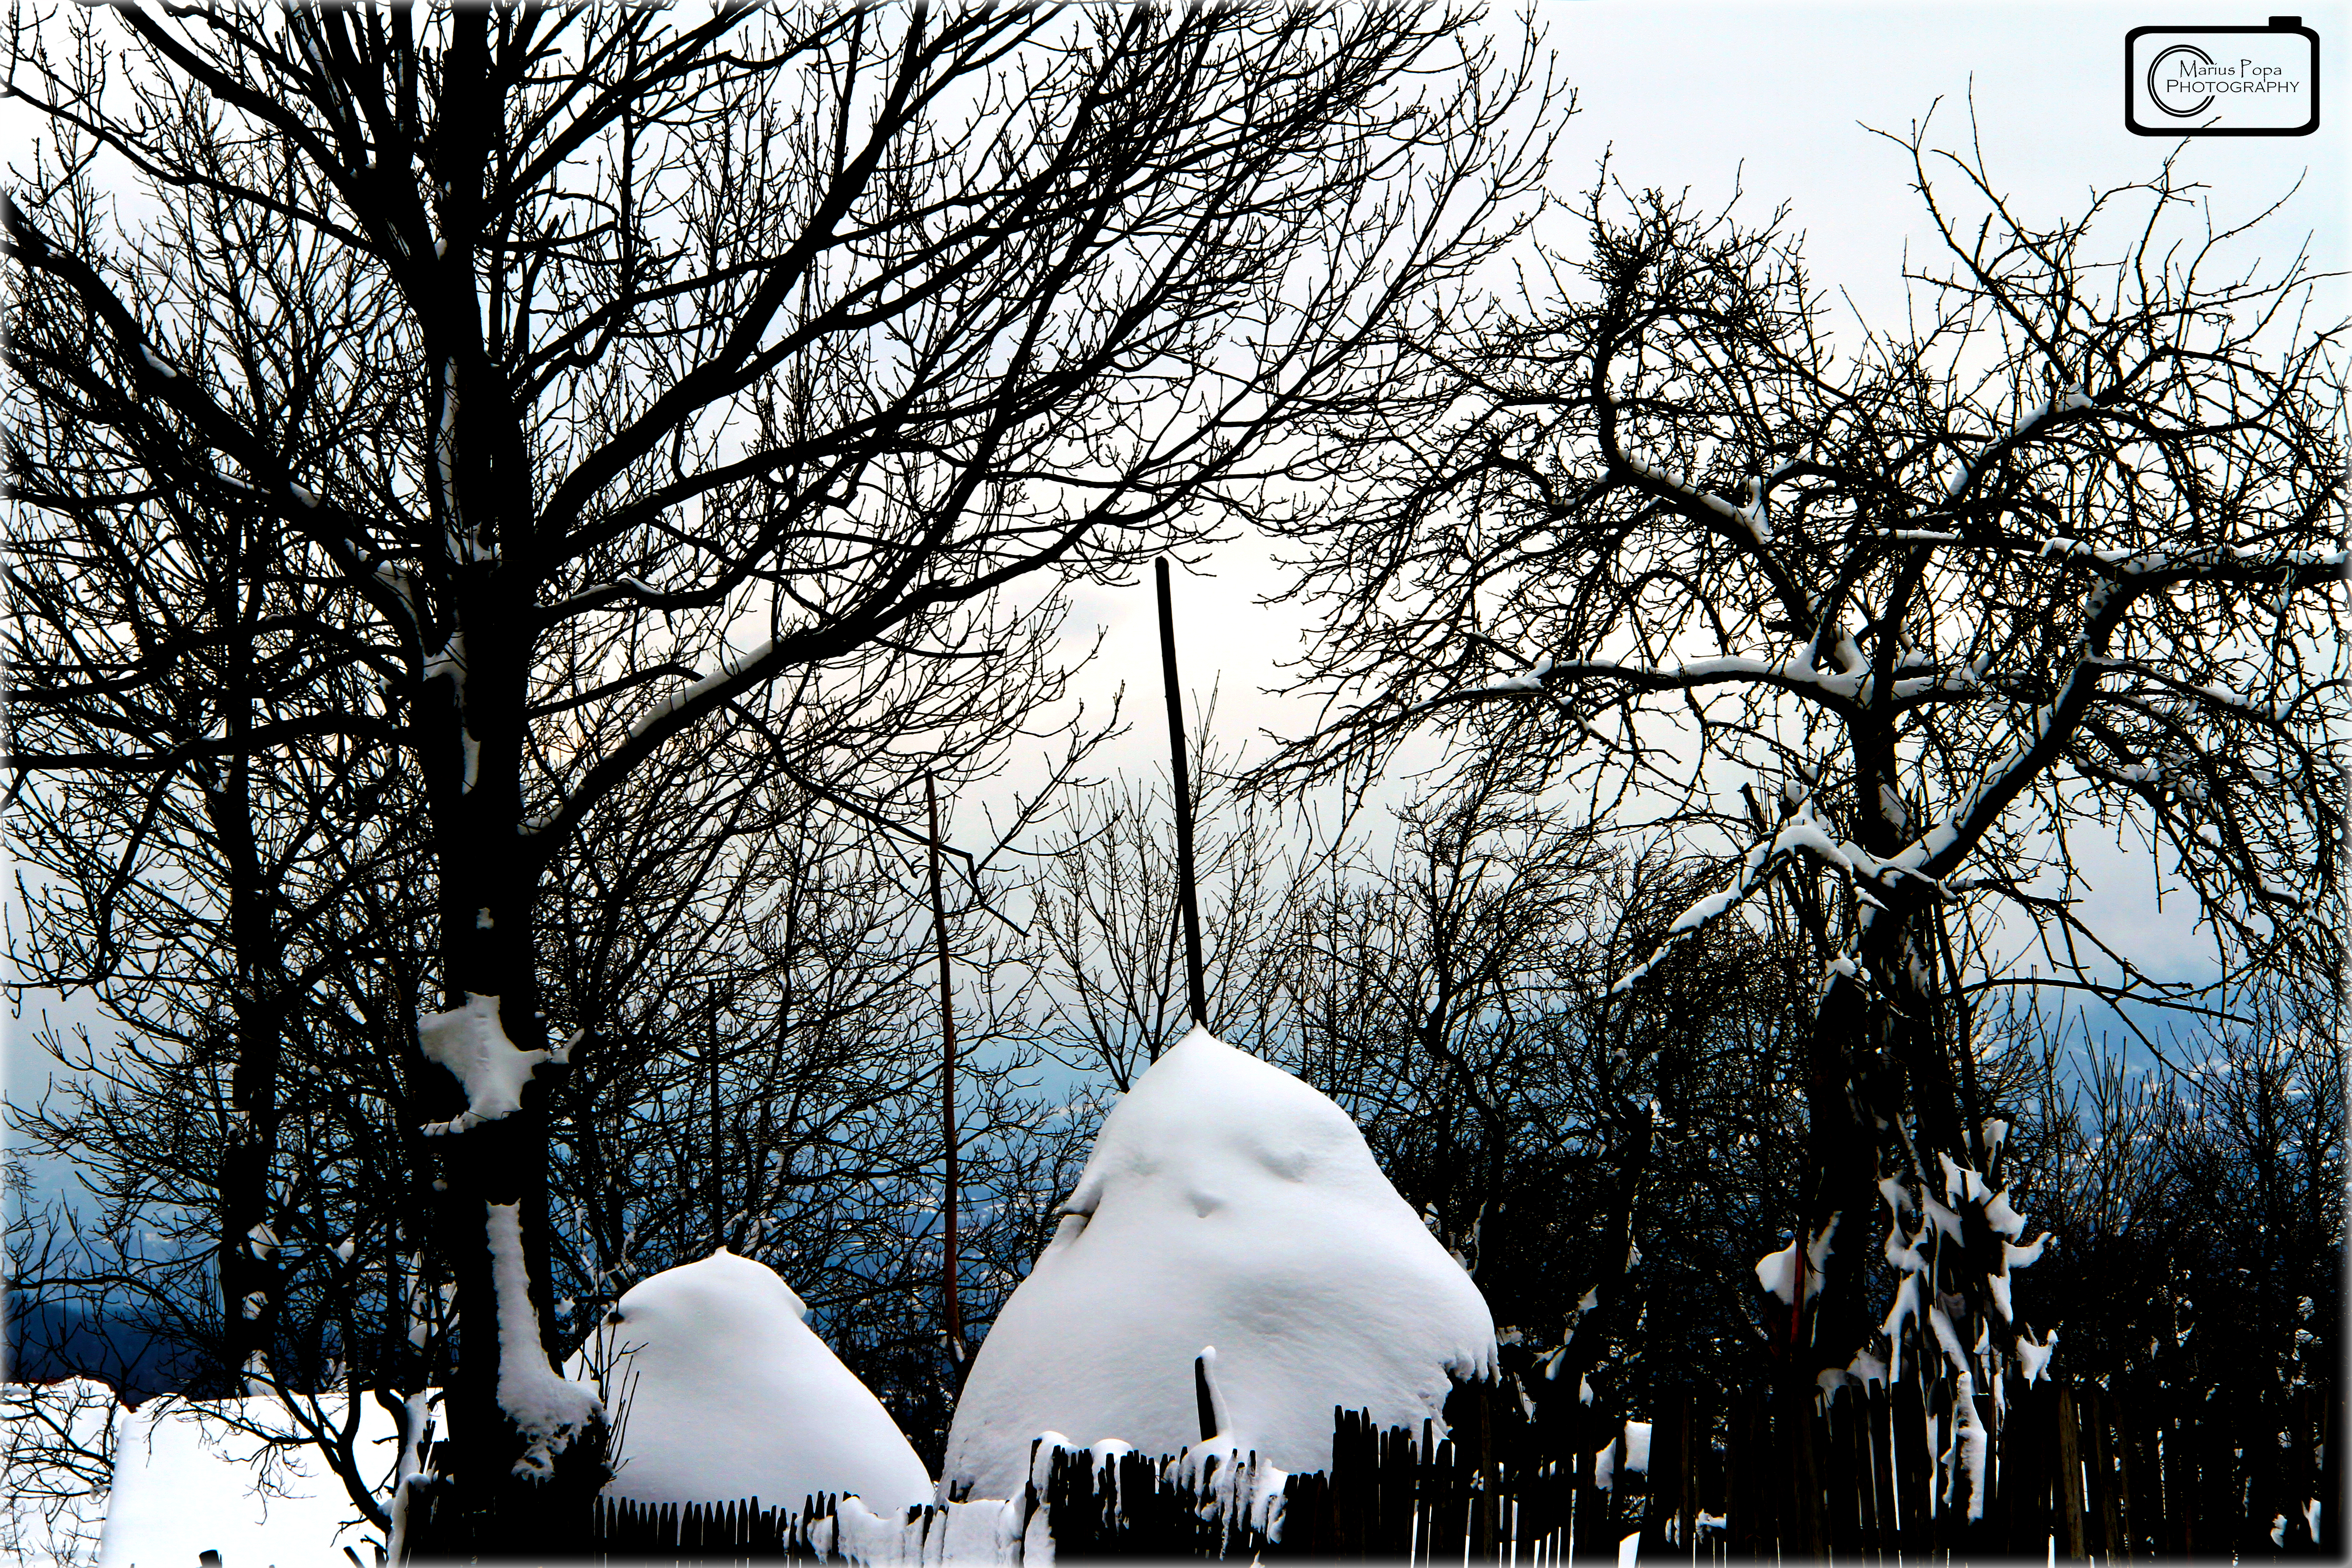
tree, snow, white, winter, woody plant, freezing, branch, black and white, ice, plant, sky, frost